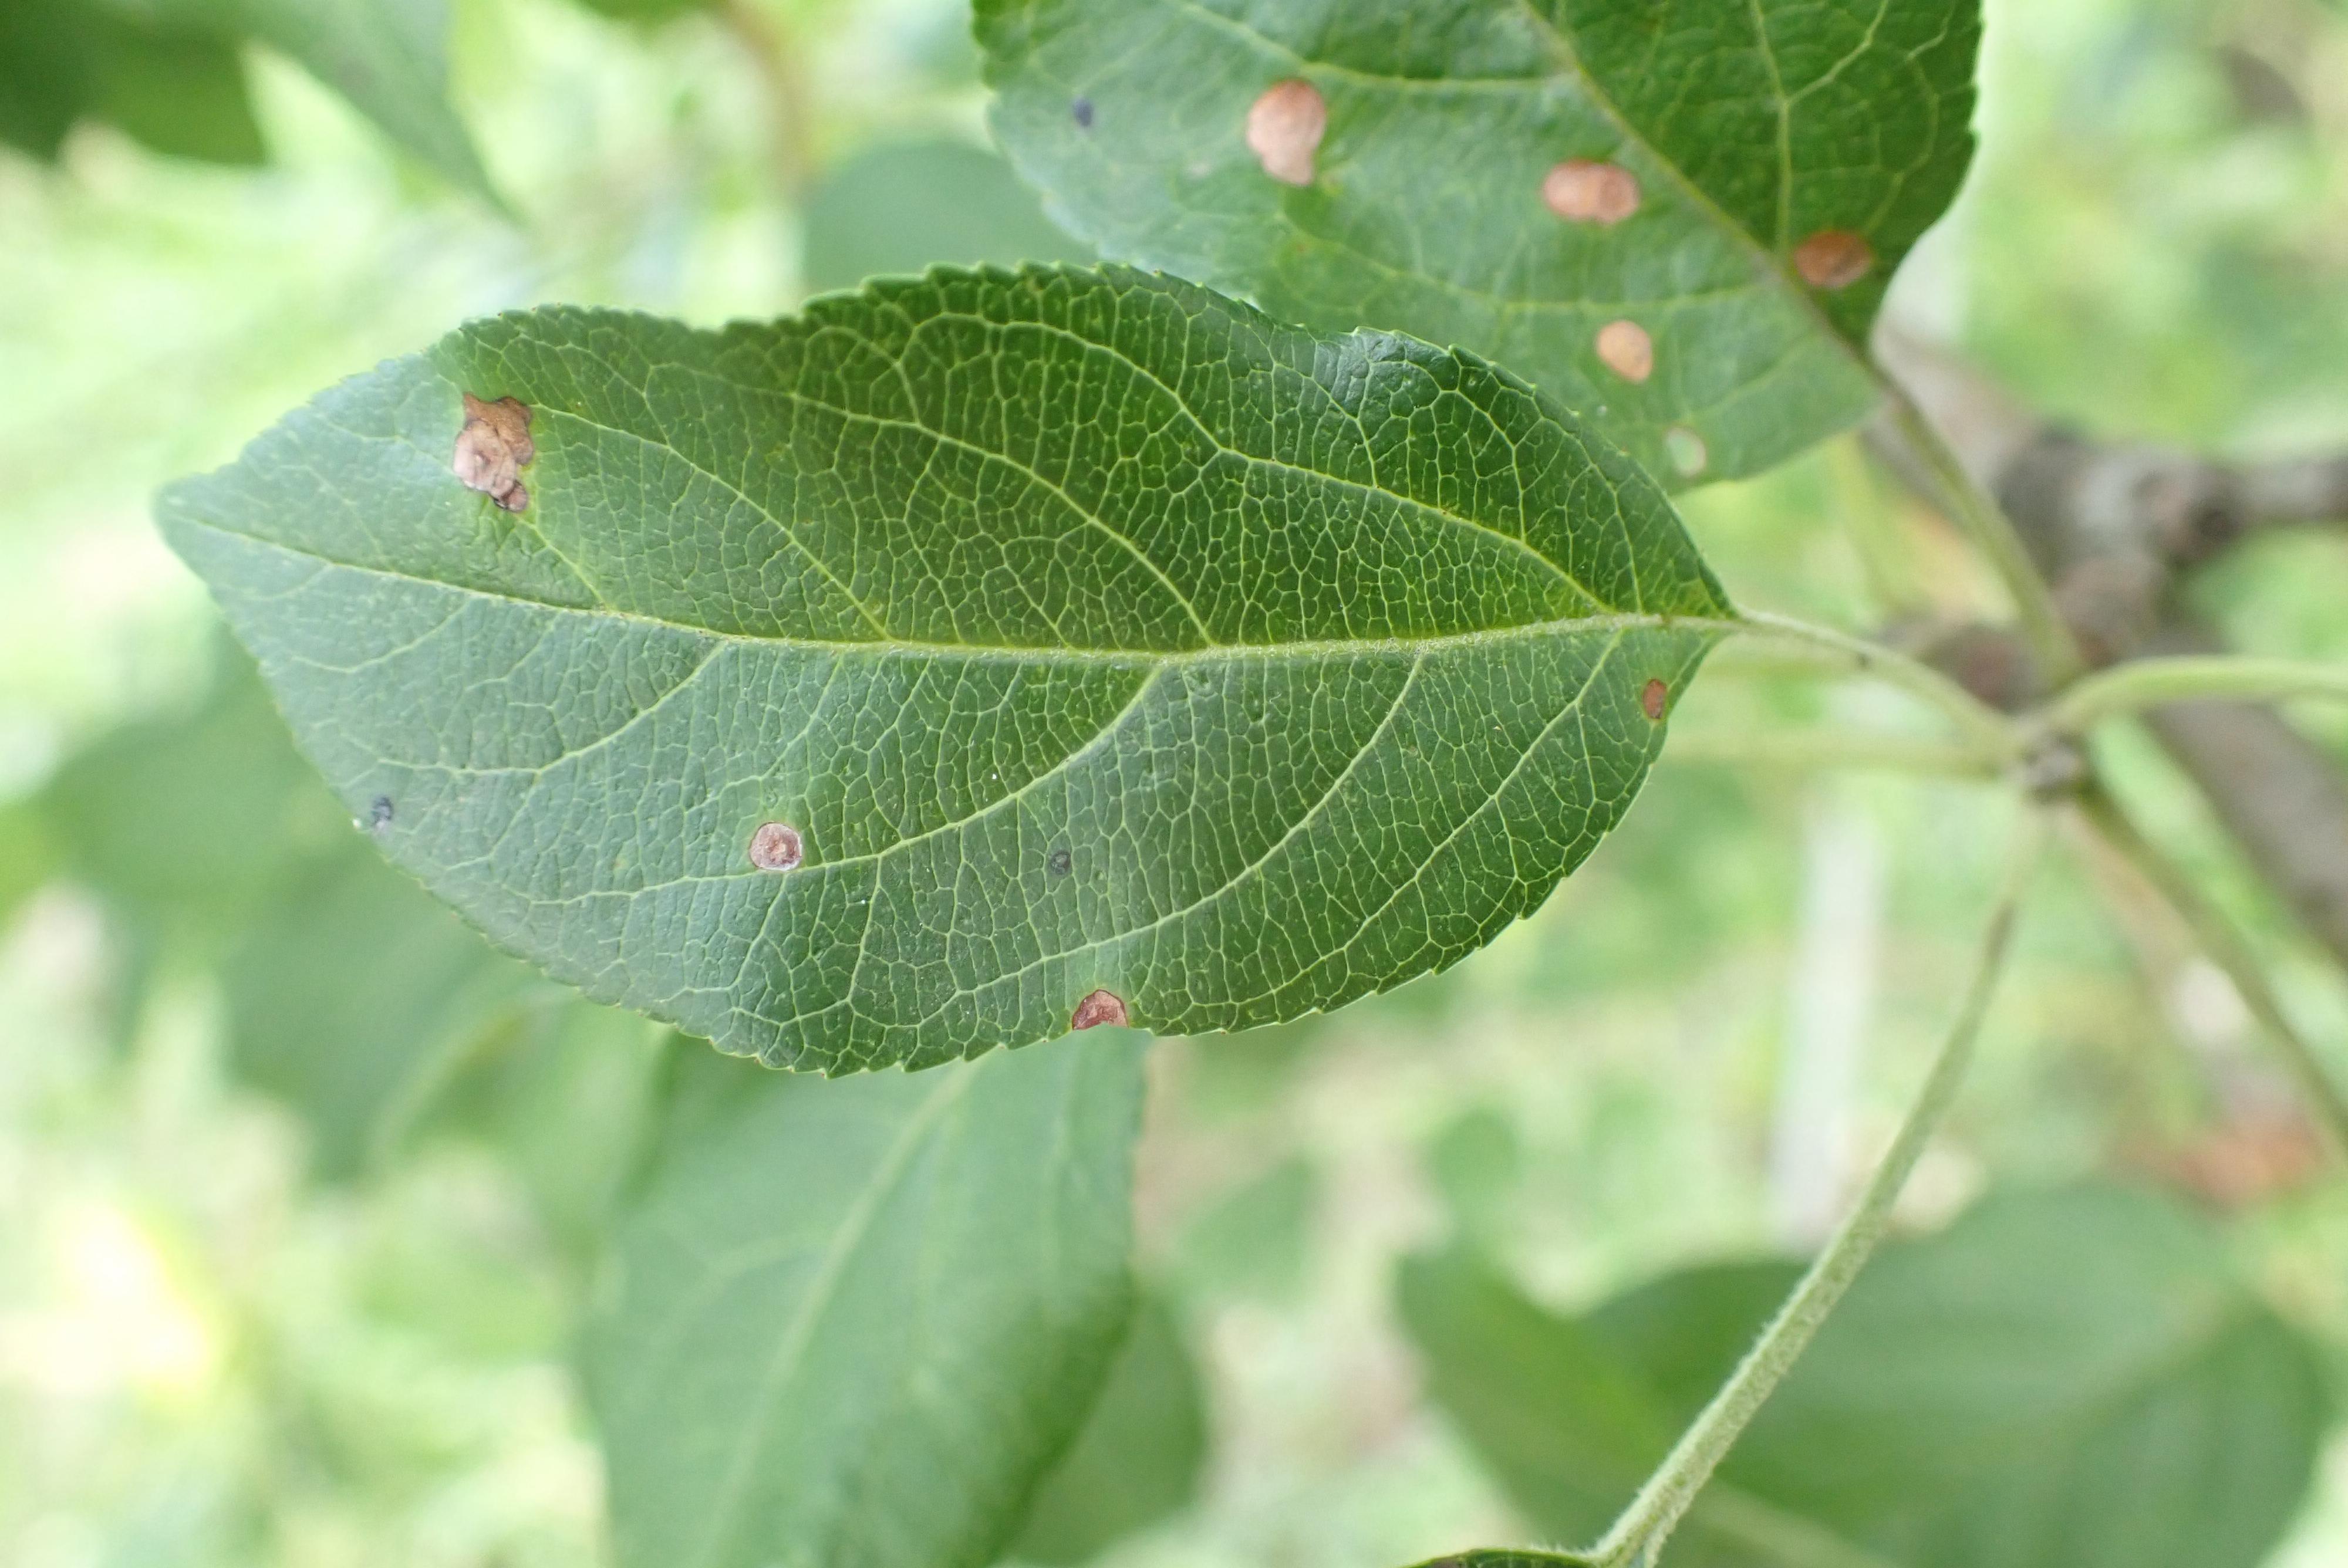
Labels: frog_eye_leaf_spot